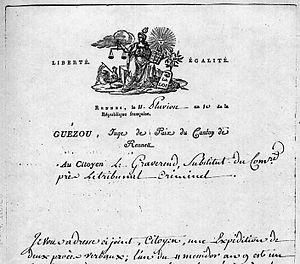
En-tête d'un juge de paix (Jean-Honorat Guézou) en France en l'an X.
Les justices de paix étaient des juridictions de proximité, mises en place en France en 1790 et supprimées en 1958. Il y en avait alors une par canton ; chacune était sous la responsabilité du juge de paix.